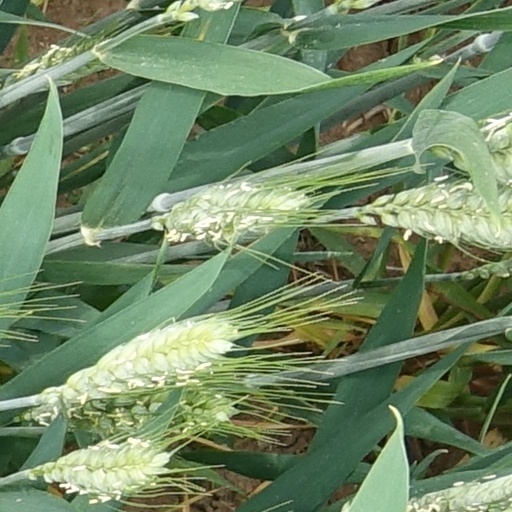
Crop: wheat